Threads of Destiny (1914 film)

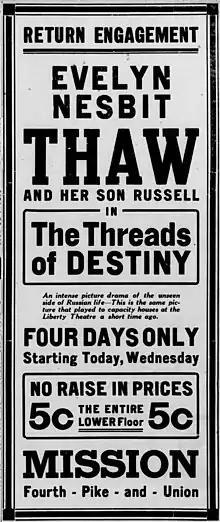
Contemporary advertisement

Threads of Destiny is a lost 1914 silent drama film directed by Joseph W. Smiley and starring Evelyn Nesbit, in her feature debut. It was produced by the Lubin Manufacturing Company and distributed by General Film Company.